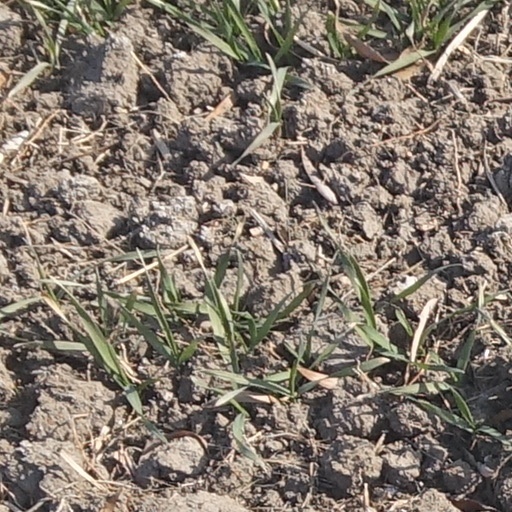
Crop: wheat